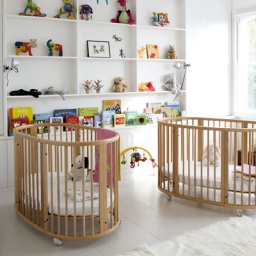
White twins nursery with twin cots built in wall shelves painted floorboards real home L etc 02/2009 pub orig